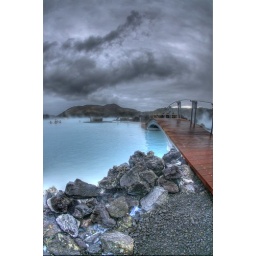
Another go at HDR. Still unsure. Loving the way I left a plastic cup in the shot. Gah!